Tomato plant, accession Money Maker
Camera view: vertical (180 deg); turntable rotation: 180 degrees
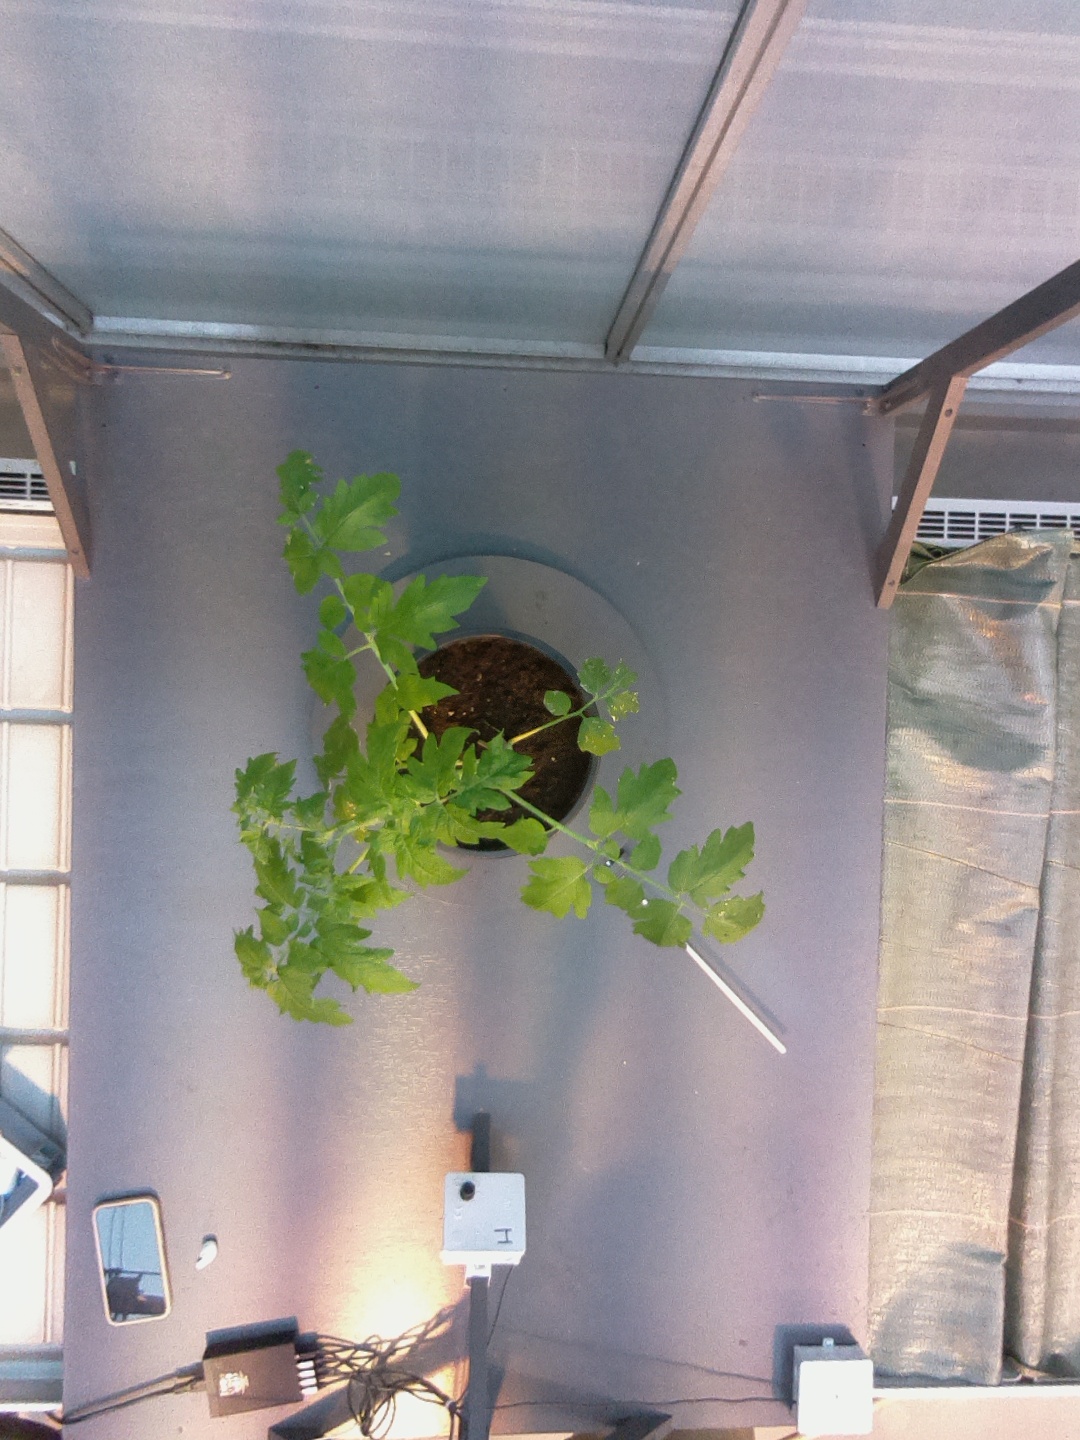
BBCH growth stage 13: 6 of true leaves visible